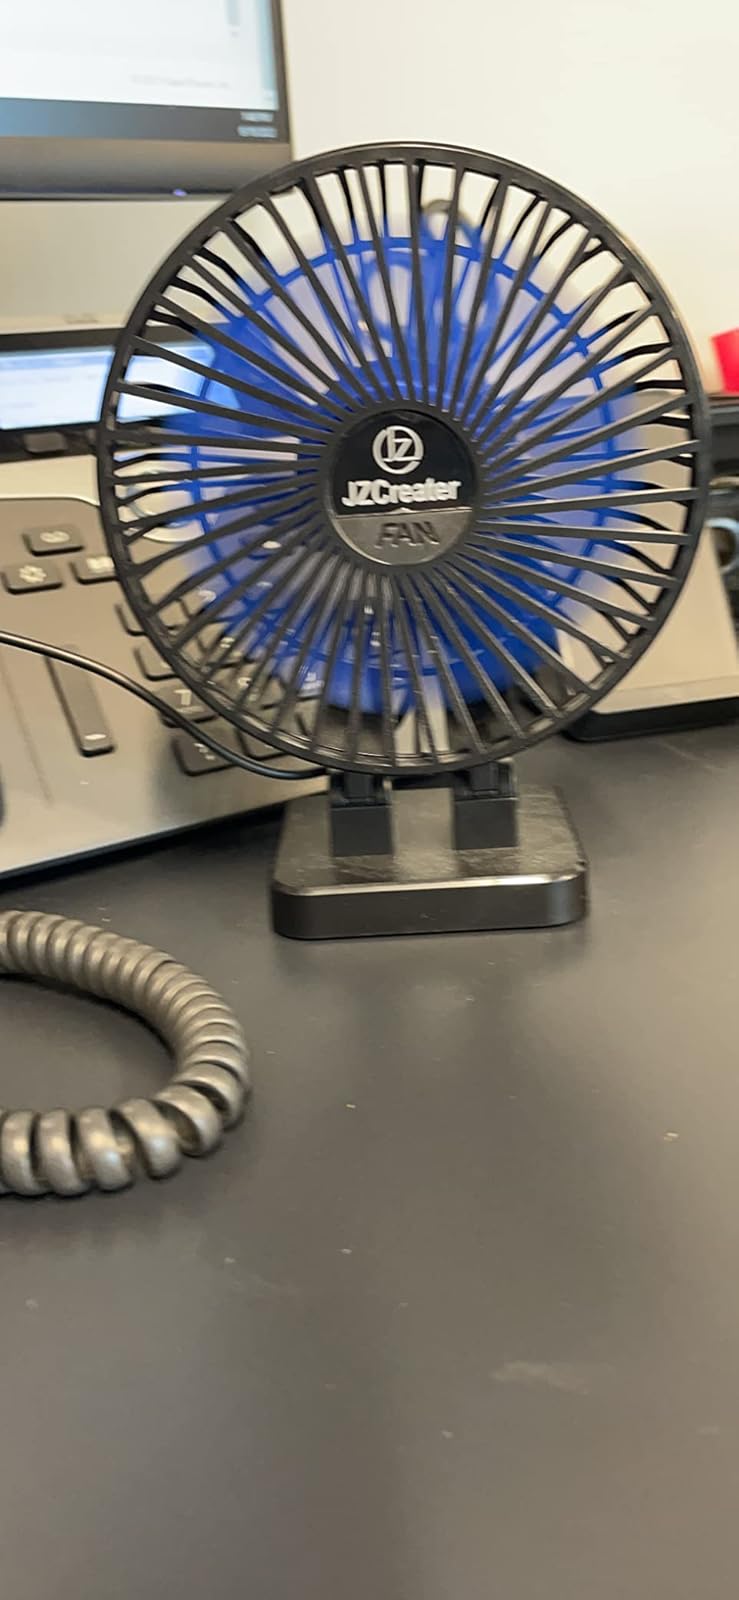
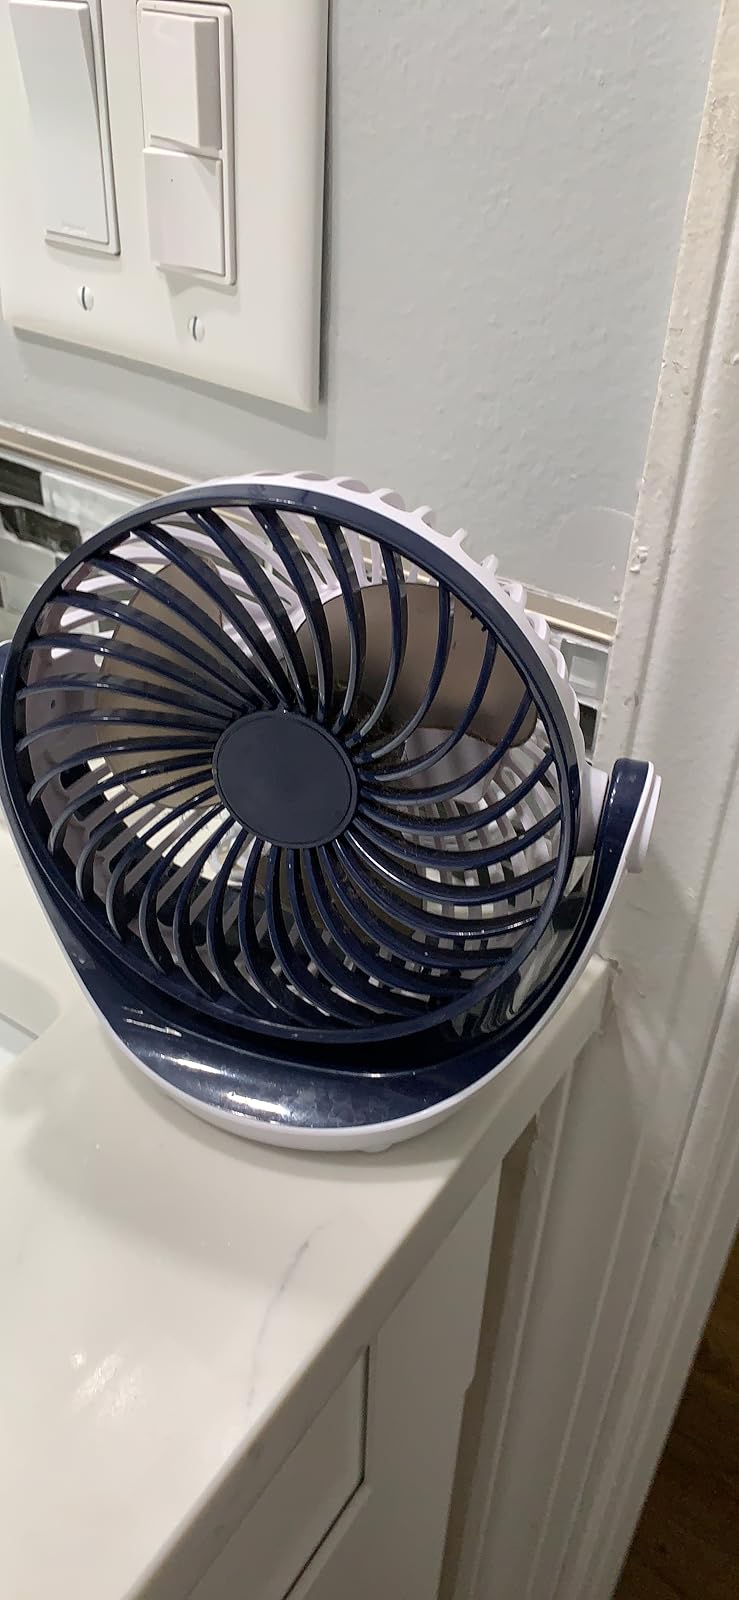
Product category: fan
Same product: no